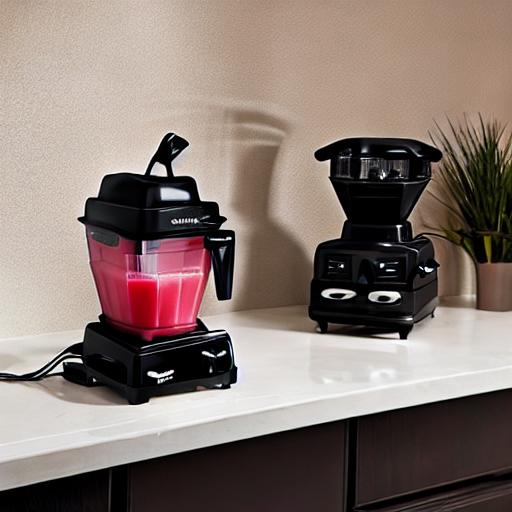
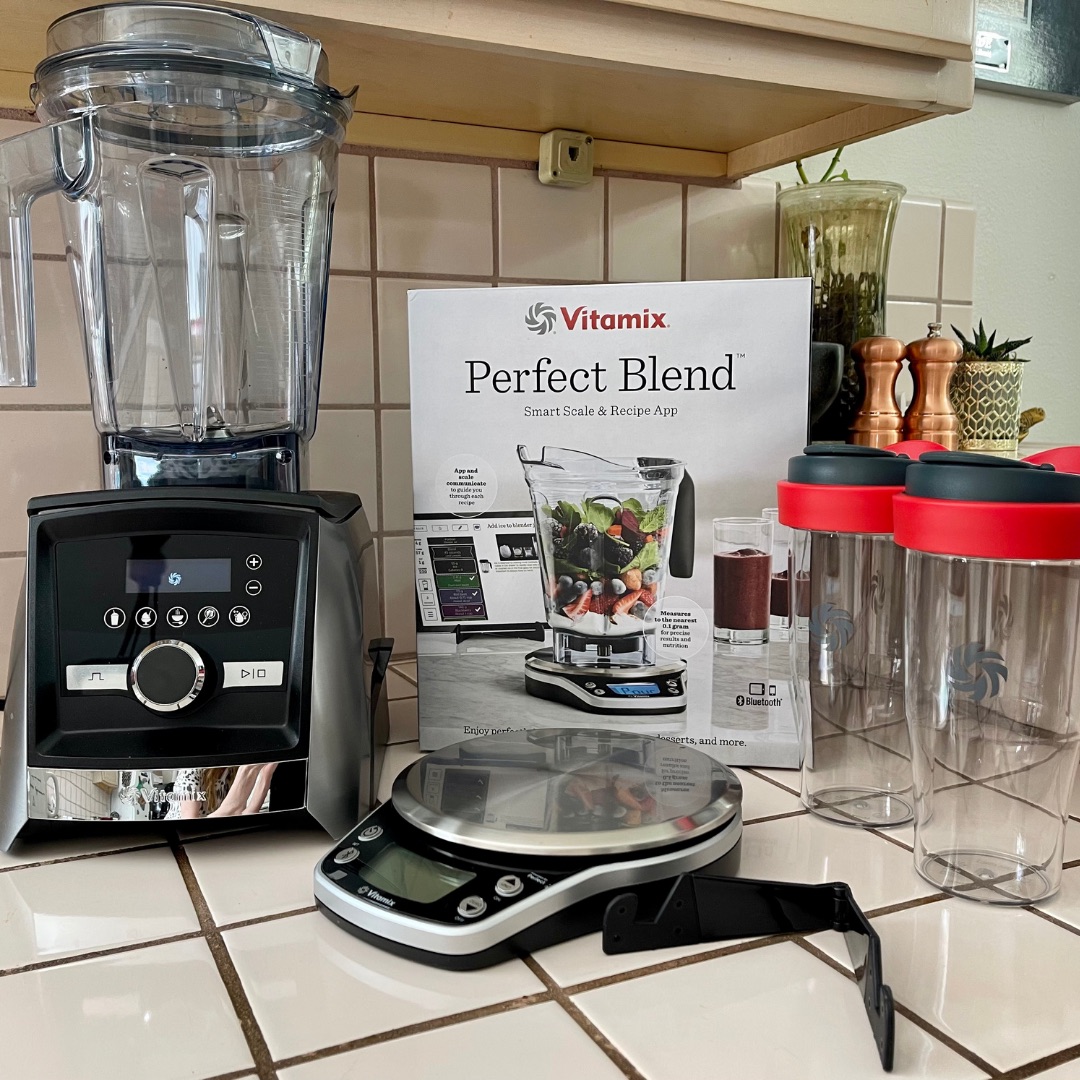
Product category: items_blender
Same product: no